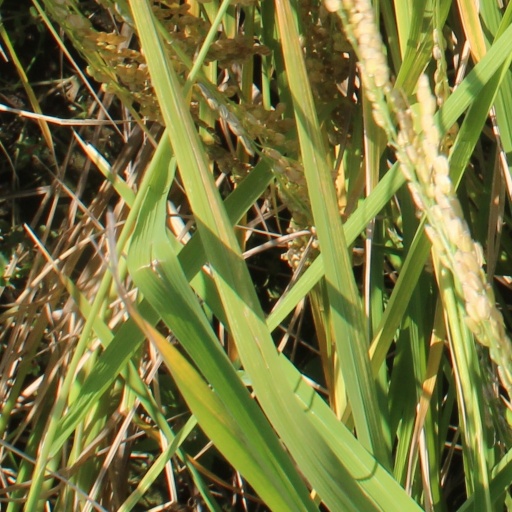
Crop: rice